History of the Jews in Puerto Rico

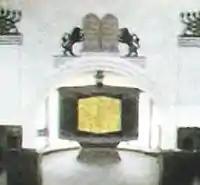
Inside Sha'are Zedeck

Puerto Rico is home to the largest and wealthiest Jewish community in the Caribbean with almost 3,000 Jewish inhabitants. Some Puerto Ricans have converted to Judaism, not only as individuals but as entire families. Puerto Rico is the only Caribbean island in which the Conservative, Reform and Orthodox Jewish movements are represented. Sha'are Zedeck, established in 1953, represents Conservative Judaism; Temple Beth Shalom, established in 1967, represents Reform Judaism; and Chabad Center, established in 1997, represents Orthodox Judaism.